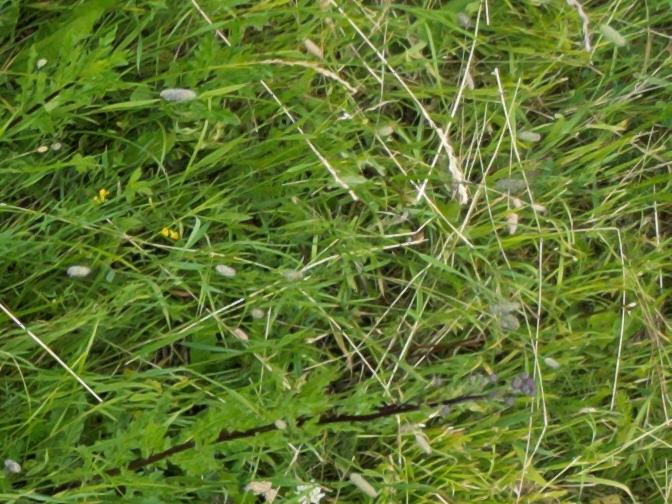
Flowers visible: yarrow flowers